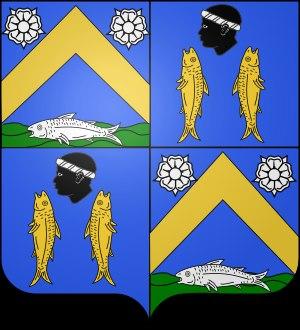
Pierre-Isaac Poissonnier, né à Dijon le 5 juillet 1720 et mort à Paris le 15 septembre 1798, est un médecin français, membre de l'Académie des sciences et professeur au Collège royal.